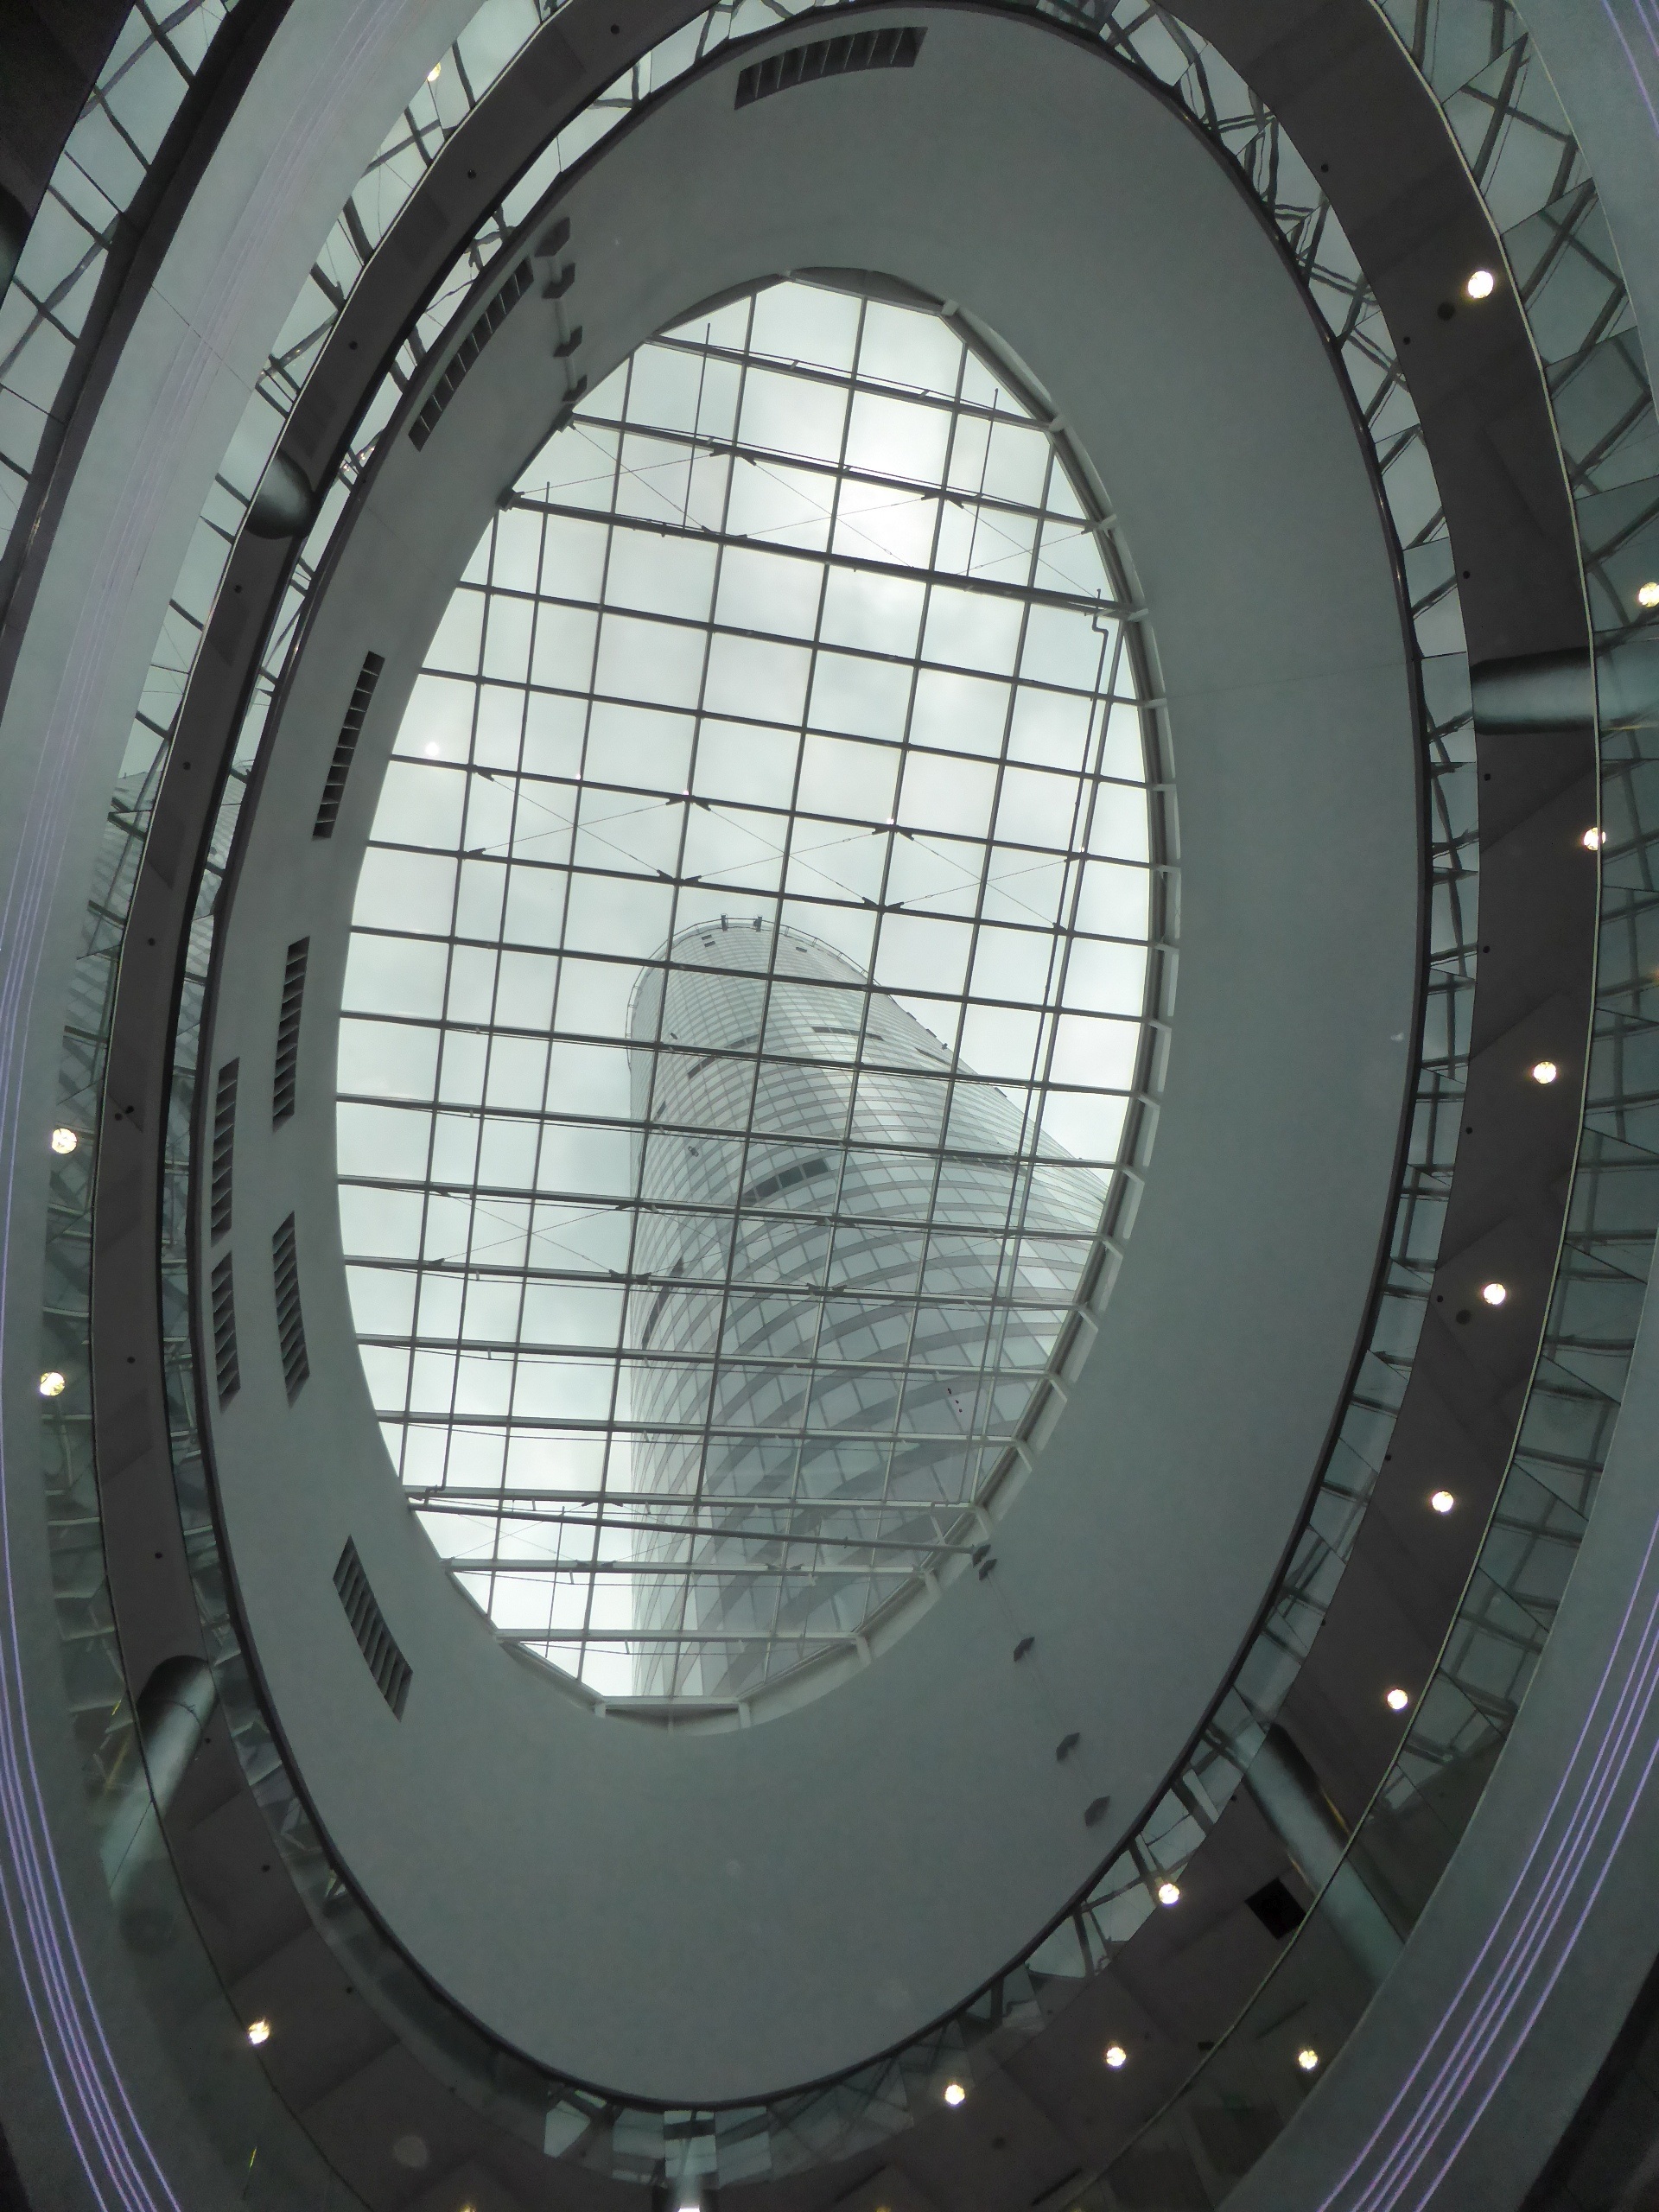
wheel, window, skyscraper, stadium, tire, circle, symmetry, poland, rim, dome, wroclaw, sky tower, daylighting, bicycle wheel, automotive tire